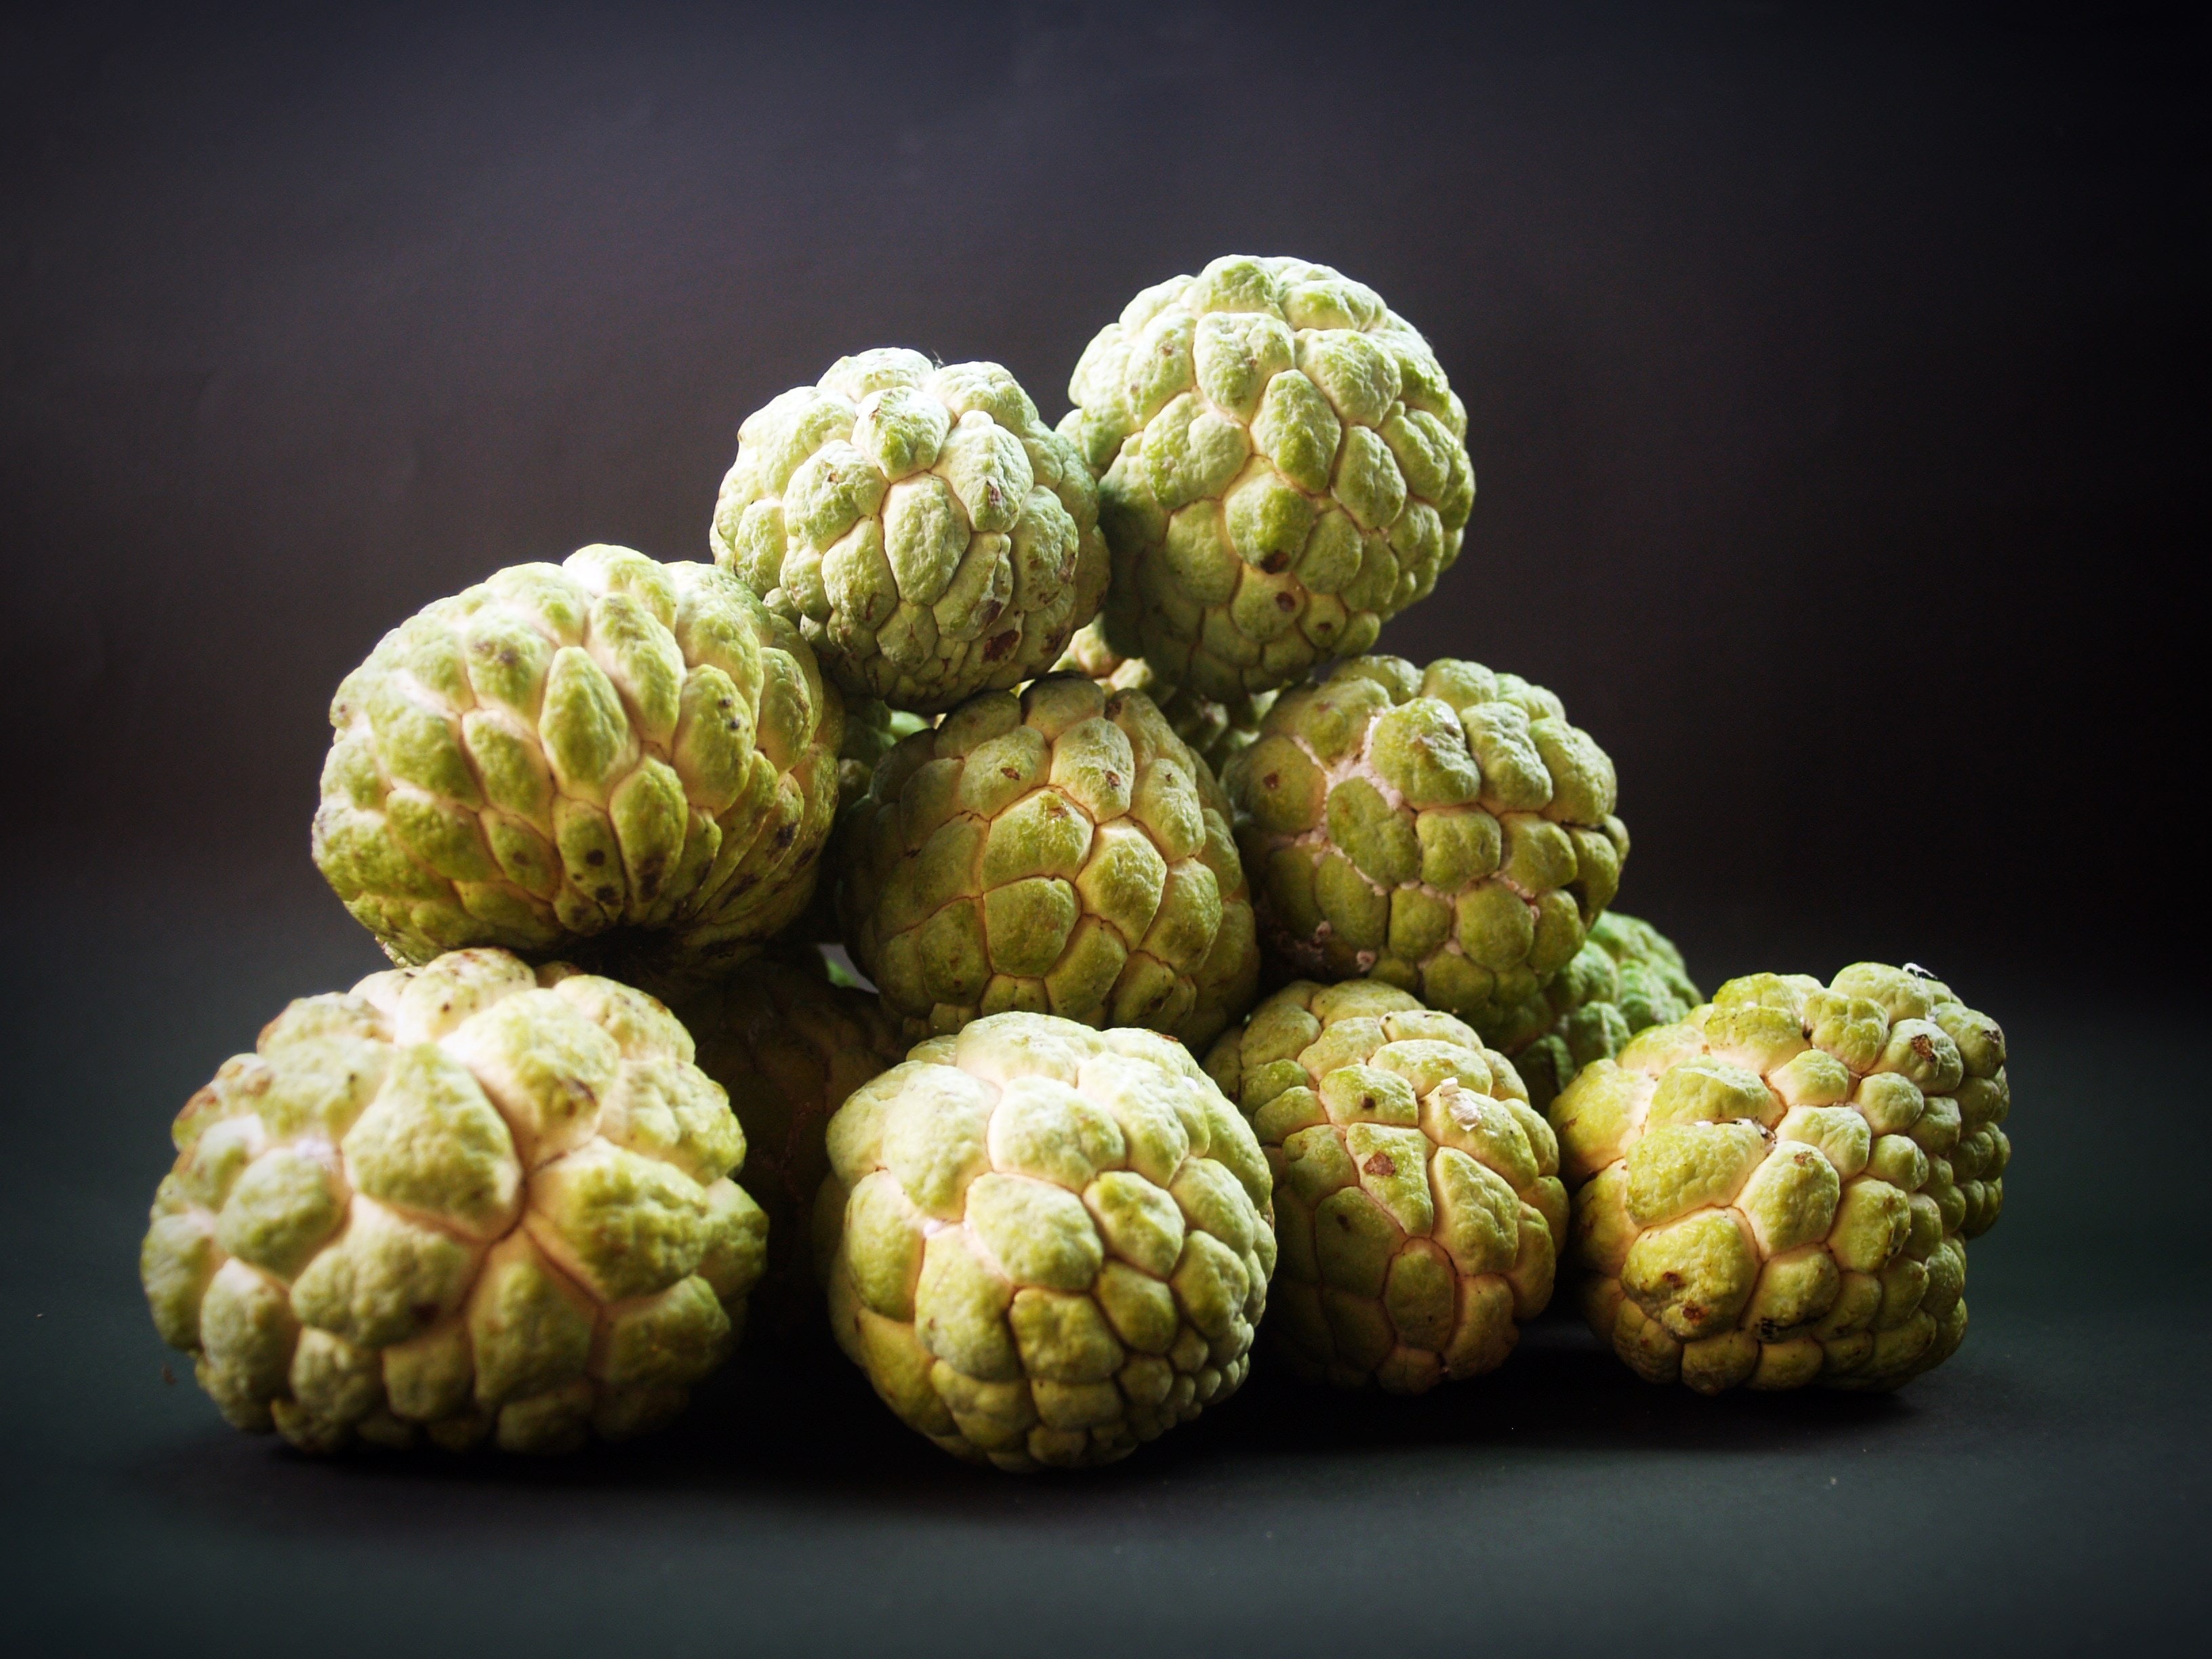
custard apple, plant, sugar apple, cherimoya, food, annona, flower, produce, fruit, vegan nutrition, hops